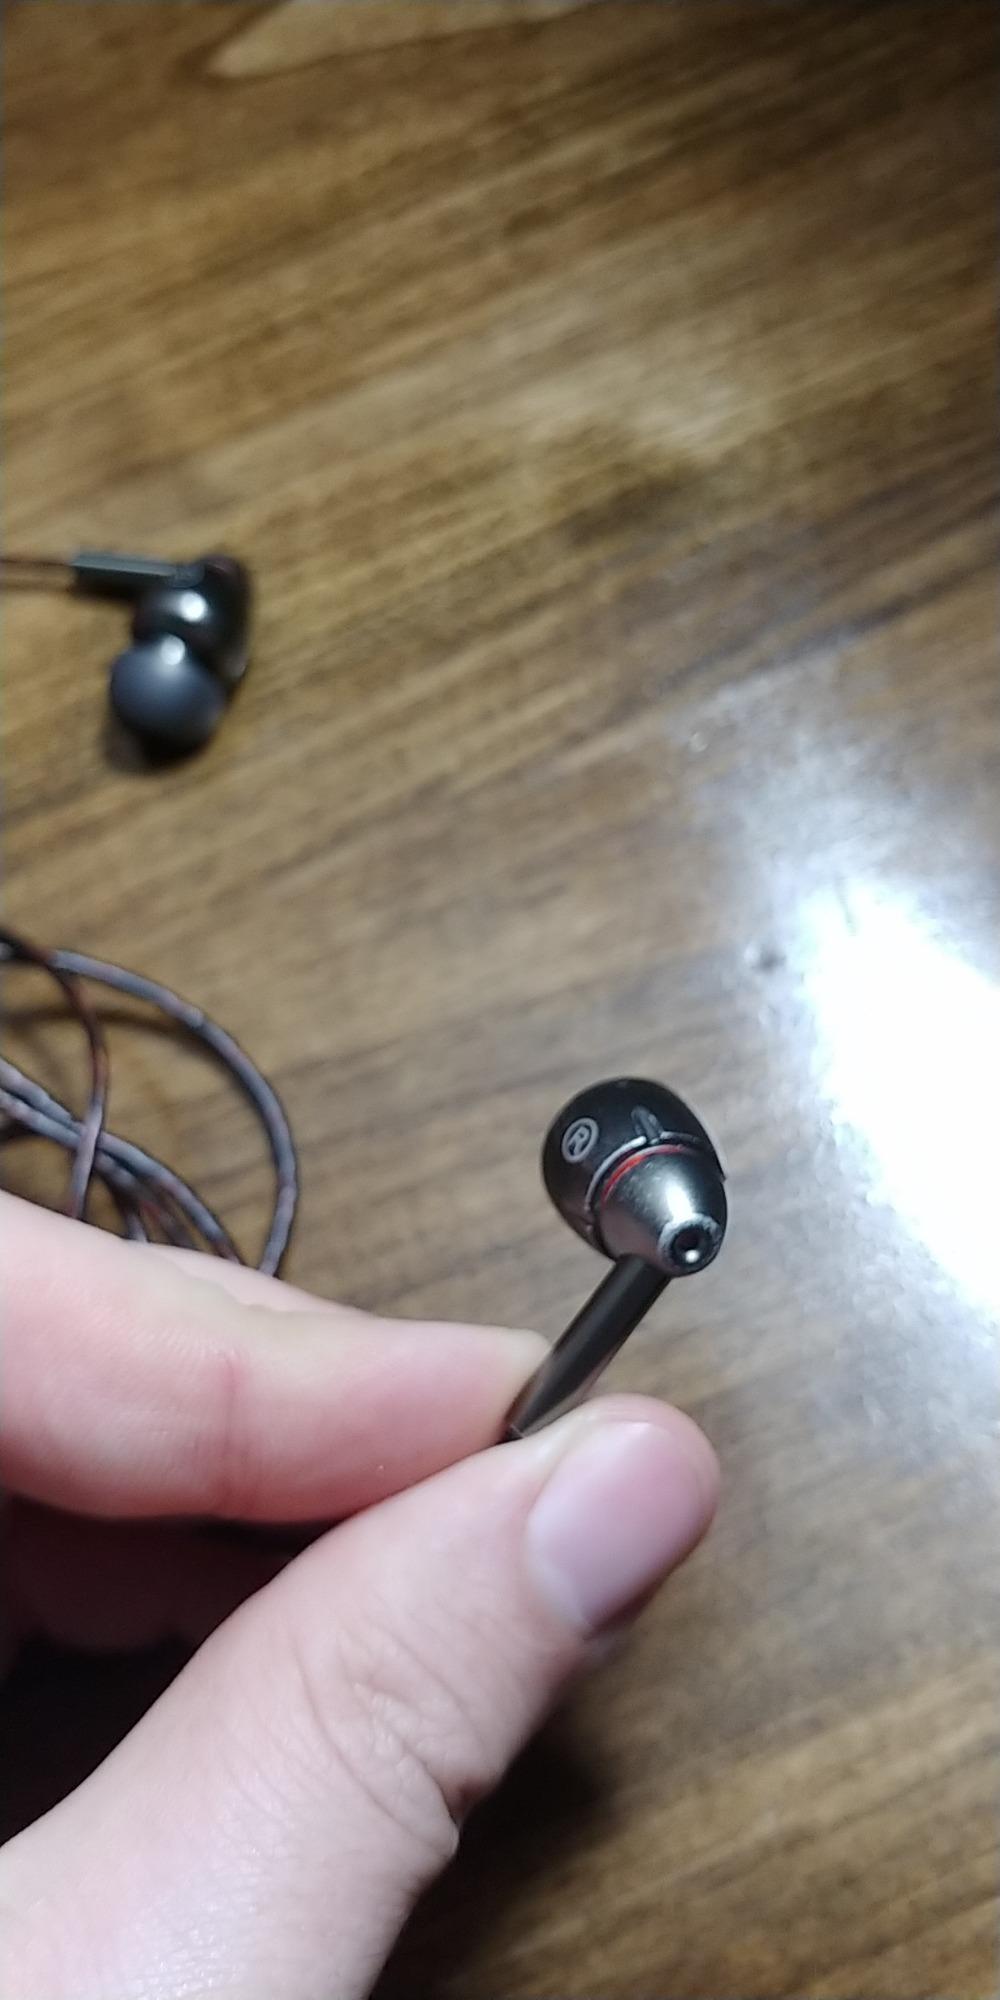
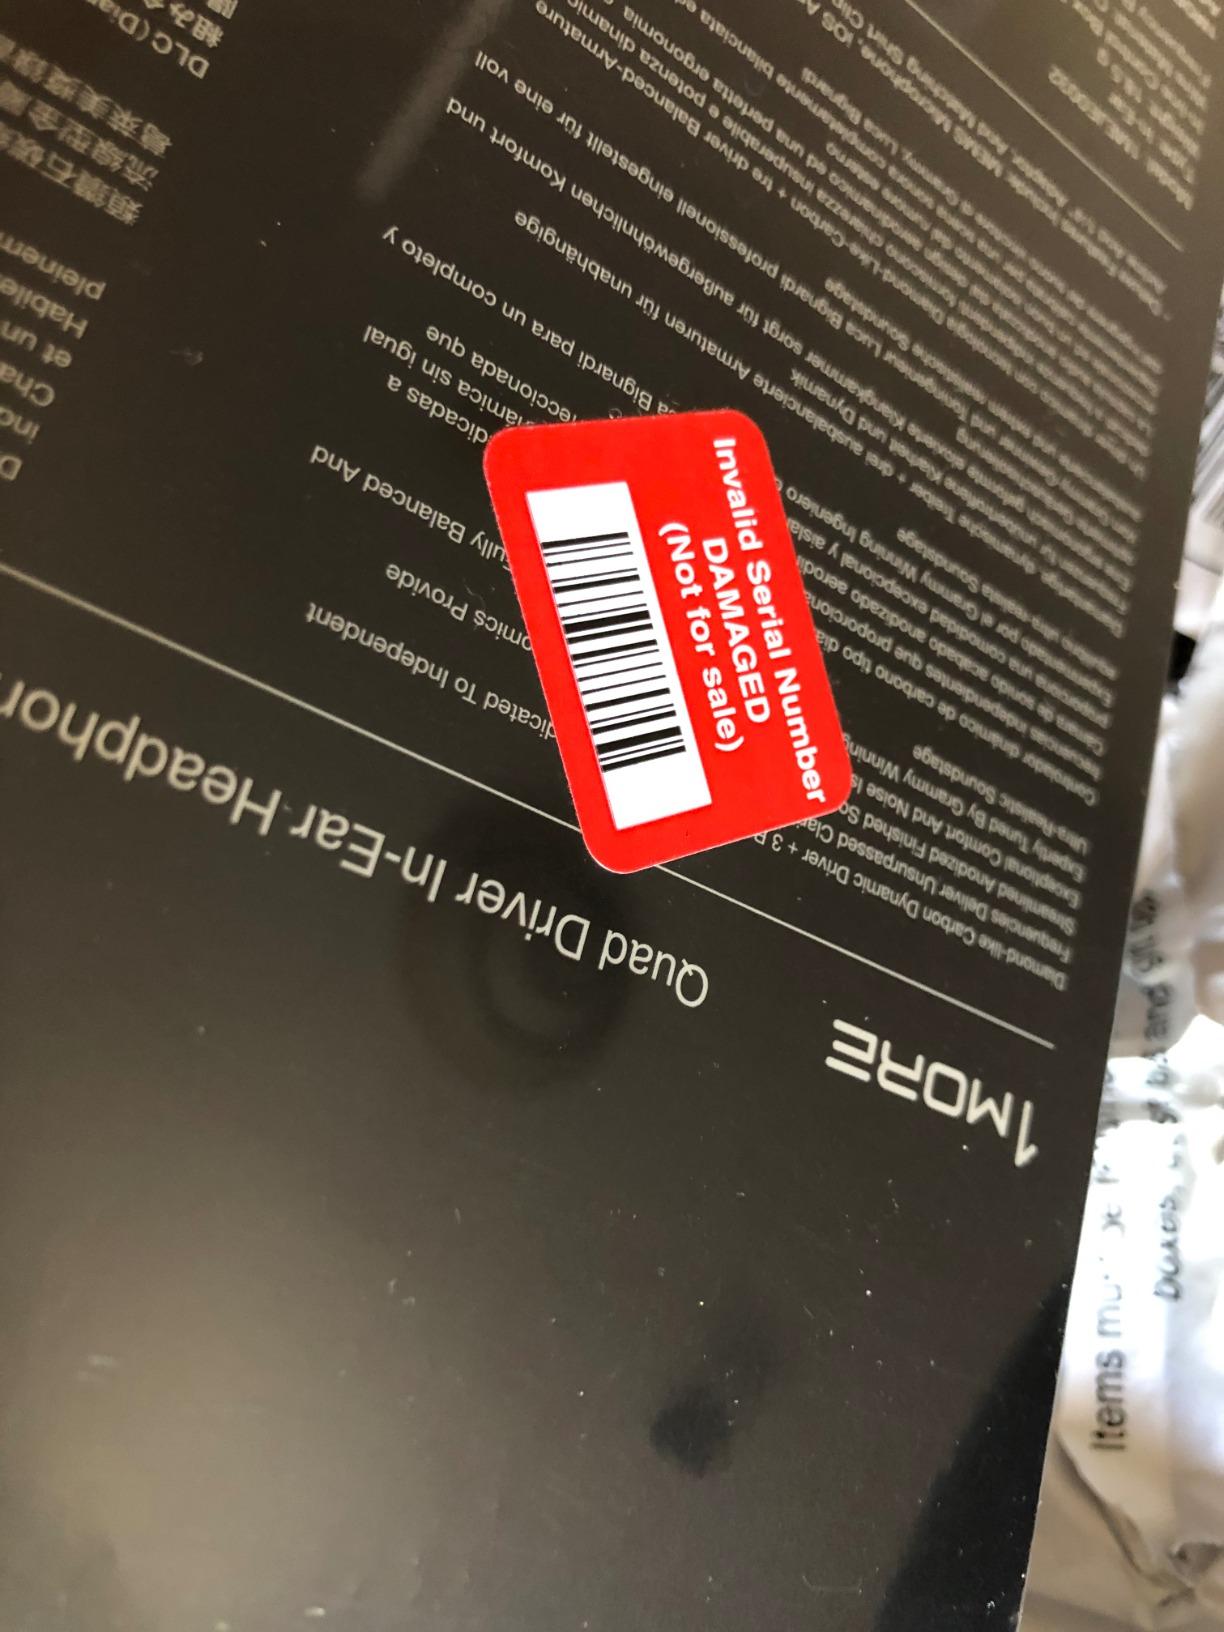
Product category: headphones
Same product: yes